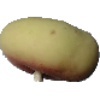
Label: peach_flat